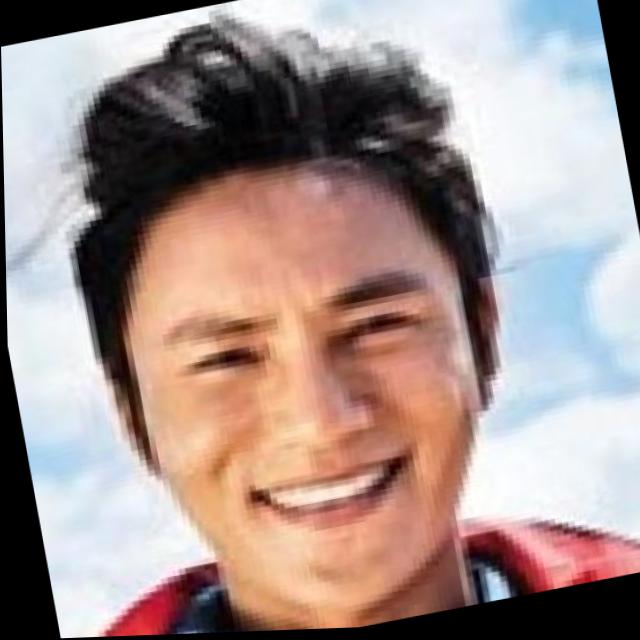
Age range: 21-44